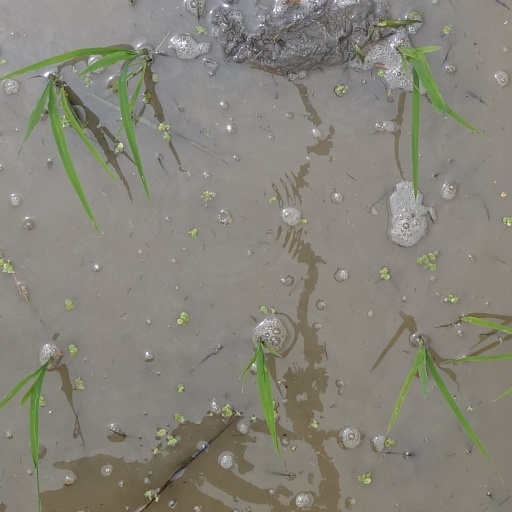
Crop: rice